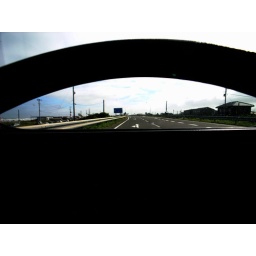
From the car window of FIAT////PANDA in KUJUKURI.